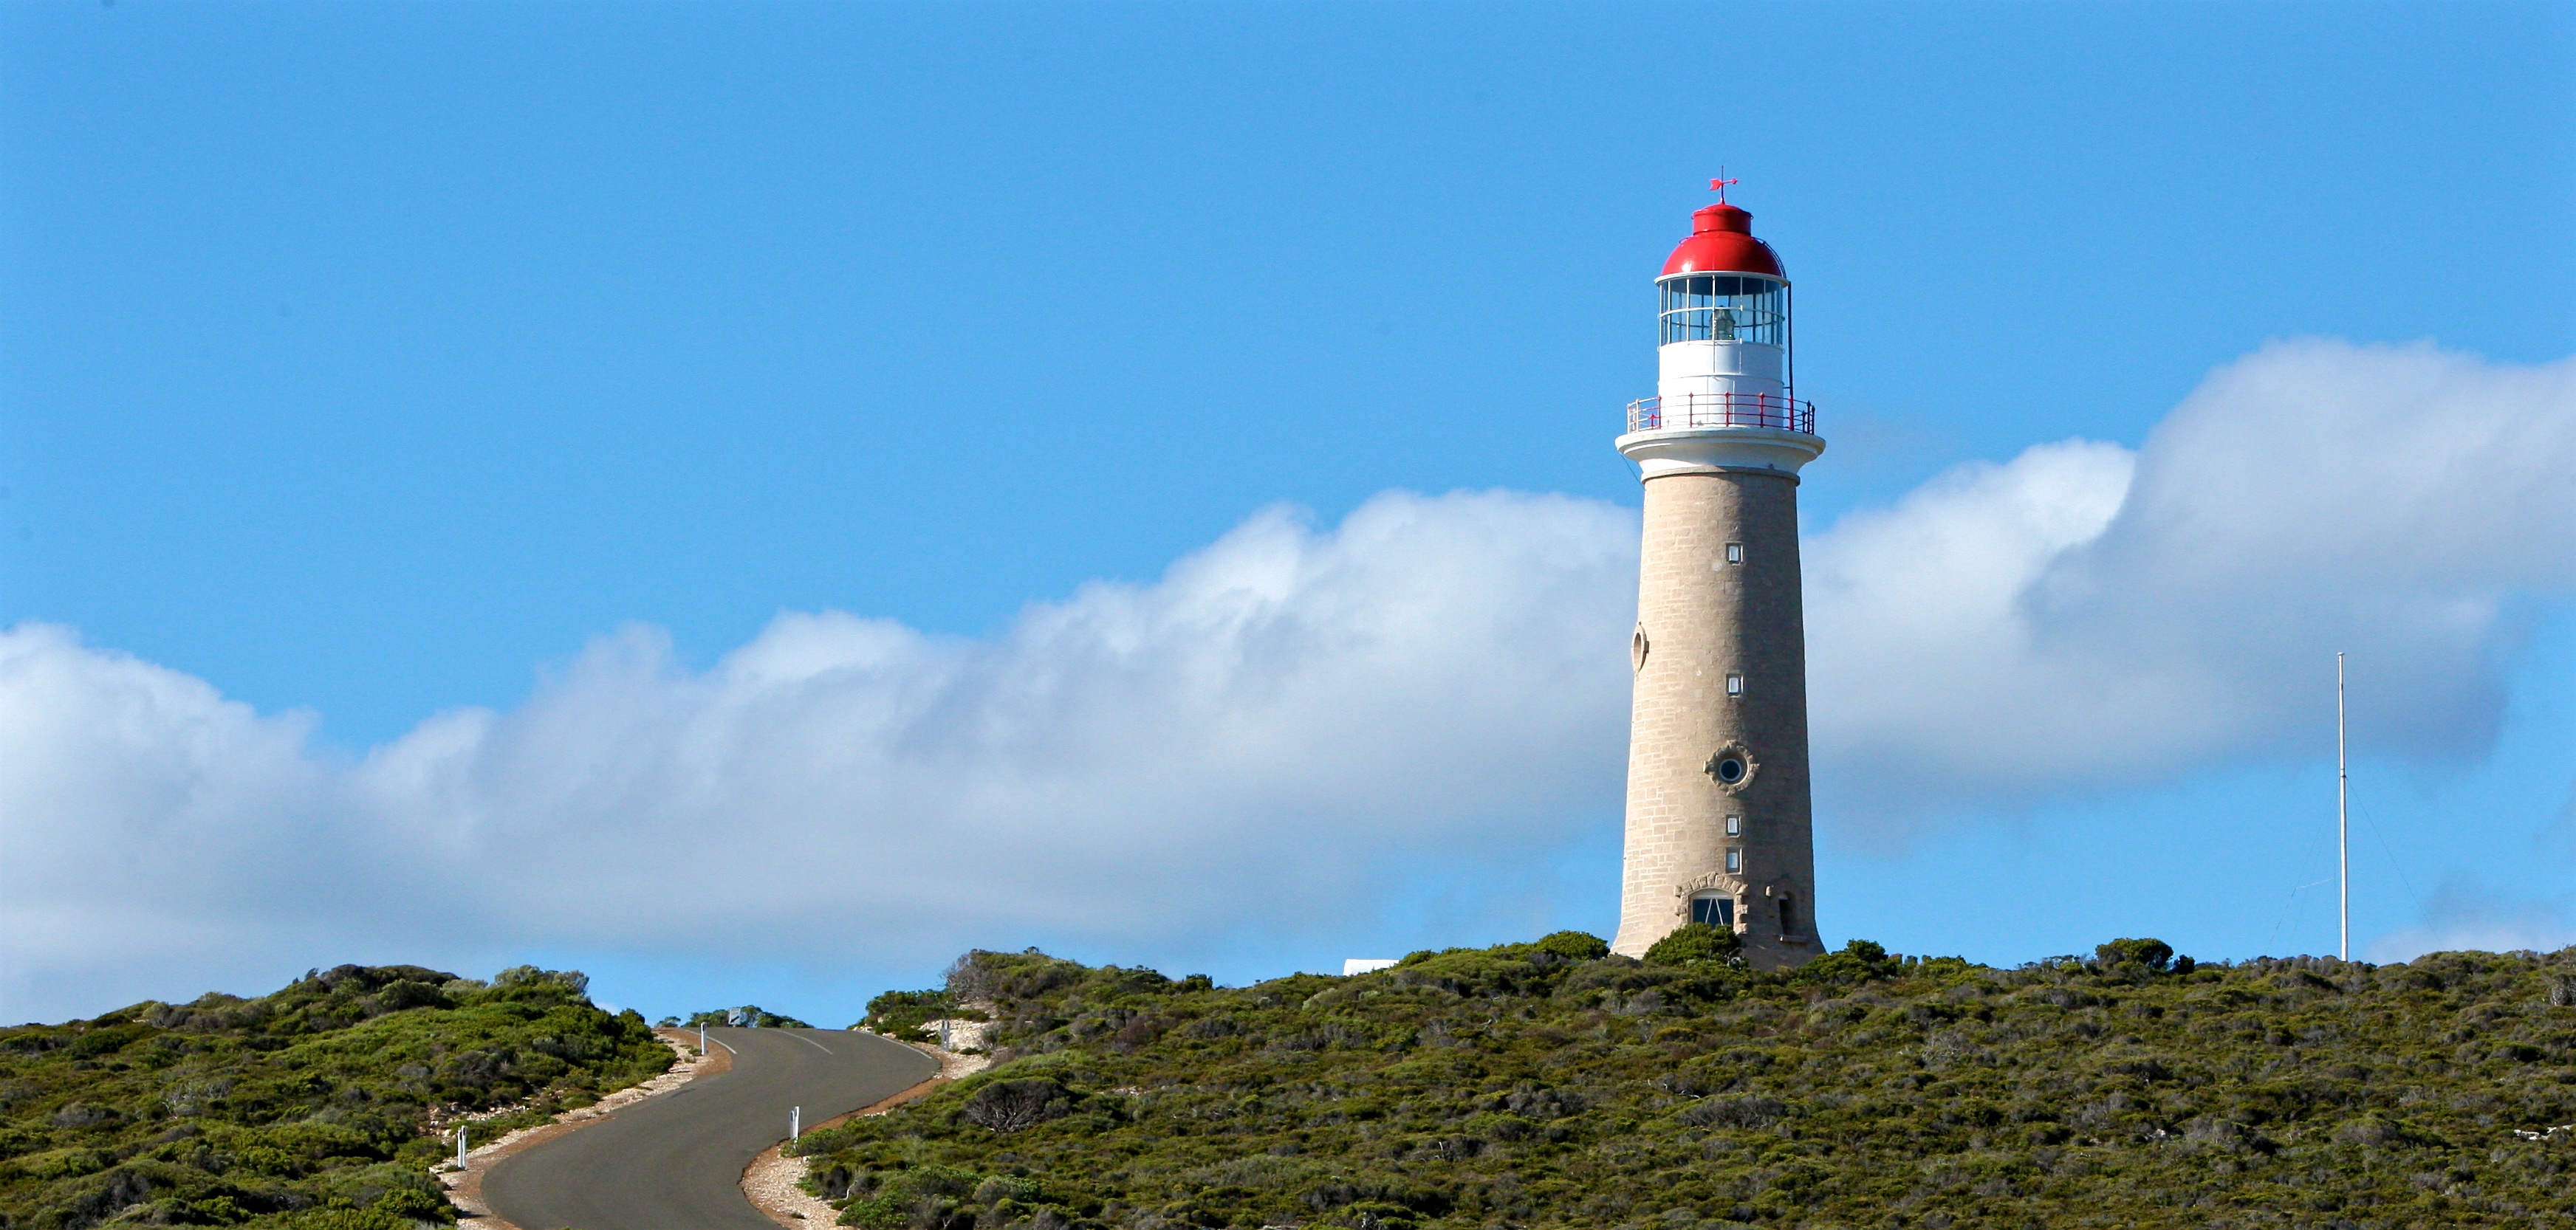
architecture, clouds, lighthouse, road, sky, tower